Embraer E-Jet E2 family

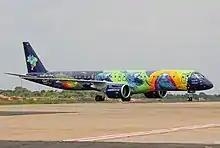
E195-E2 of Azul, this type's launch operator.

On 3 December 2018, Air Astana received its first E190-E2 of an order of five, to replace nine E190LR used on domestic and regional routes since 2011.